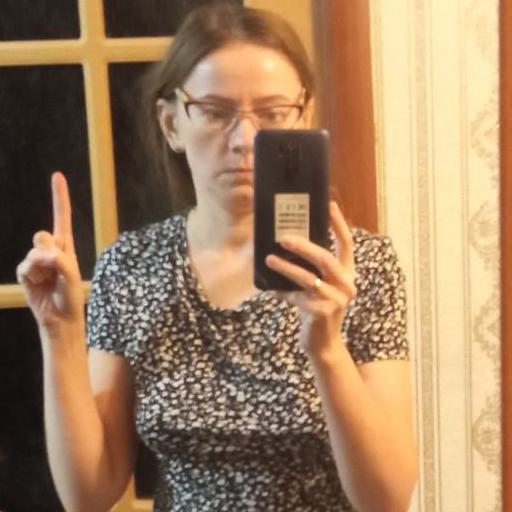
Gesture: no_gesture